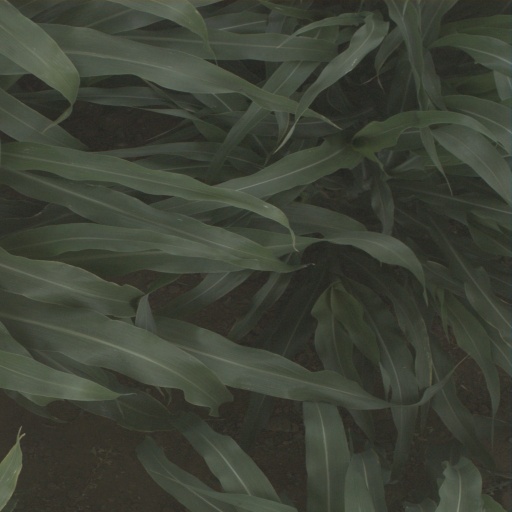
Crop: sorghum